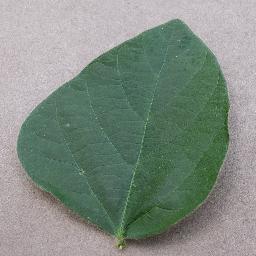
Label: Soybean___healthy